Hurricane Katrina

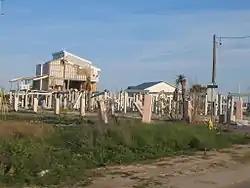
Surge damage in Pascagoula, Mississippi

All three coastal counties of the state were severely affected by the storm. Katrina's surge was the most extensive, as well as the highest, in the documented history of the United States; large portions of Hancock, Harrison, and Jackson counties were inundated by the storm surge, in all three cases affecting most of the populated areas. Surge covered almost the entire lower half of Hancock County, destroying the coastal communities of Clermont Harbor and Waveland, much of Bay St. Louis, and flowed up the Jourdan River, flooding Diamondhead and Kiln. In Harrison County, Pass Christian was completely inundated, along with a narrow strip of land to the east along the coast, which includes the cities of Long Beach and Gulfport; the flooding was more extensive in communities such as D'Iberville, which borders Back Bay. Biloxi, on a peninsula between the Back Bay and the coast, was particularly hard hit, especially the low-lying Point Cadet area. In Jackson County, storm surge flowed up the wide river estuary, with the combined surge and freshwater flooding cutting the county in half. Remarkably, over 90% of Pascagoula, the easternmost coastal city in Mississippi, and about east of Katrina's landfall near the Louisiana-Mississippi border was flooded from storm surge at the height of the storm. Other large Jackson County neighborhoods such as Porteaux Bay and Gulf Hills were severely damaged with large portions being completely destroyed, and St. Martin was hard hit; Ocean Springs, Moss Point, Gautier and Escatawpa also suffered major surge damage.